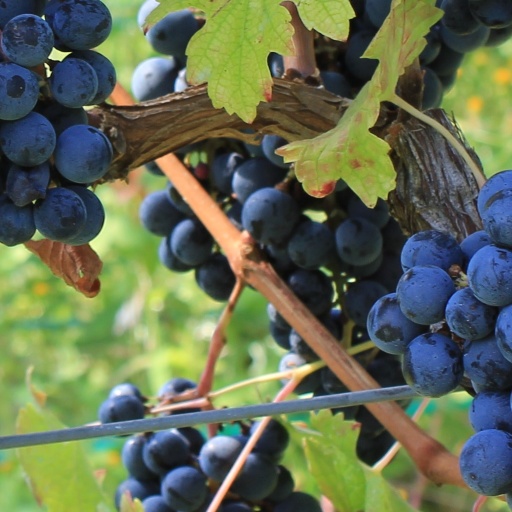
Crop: grape